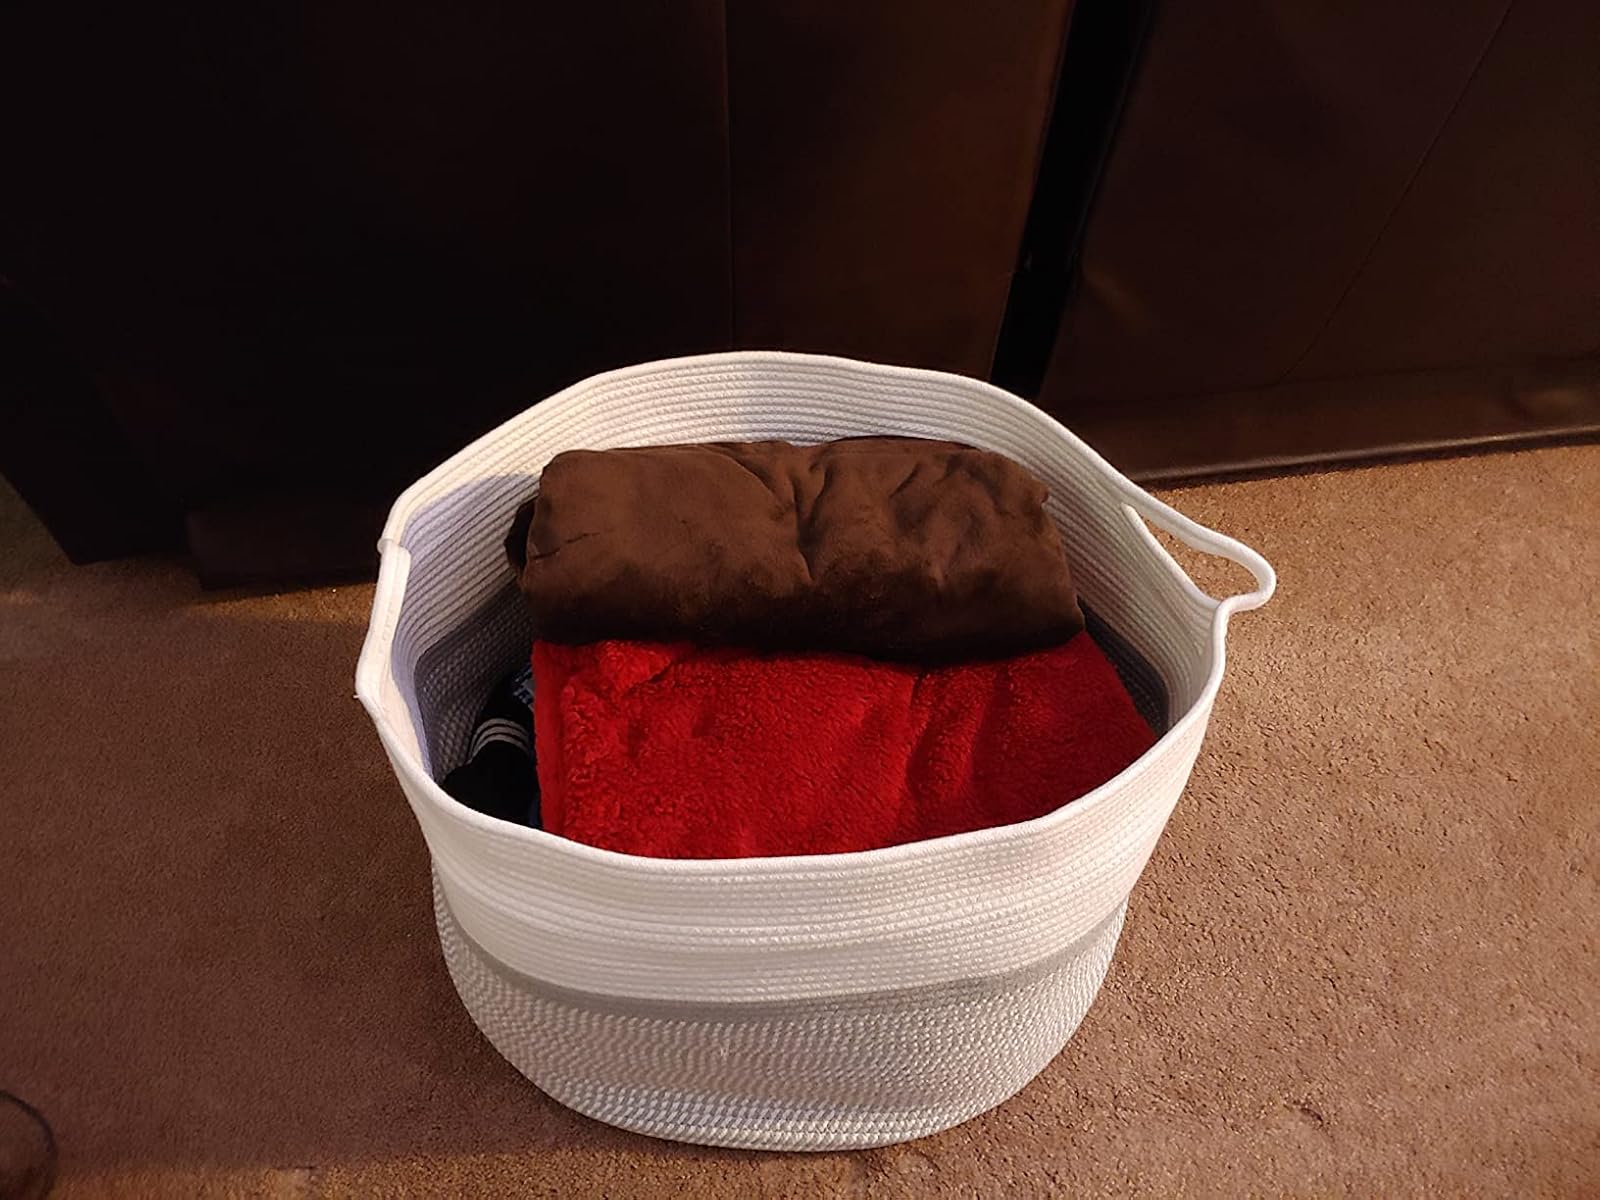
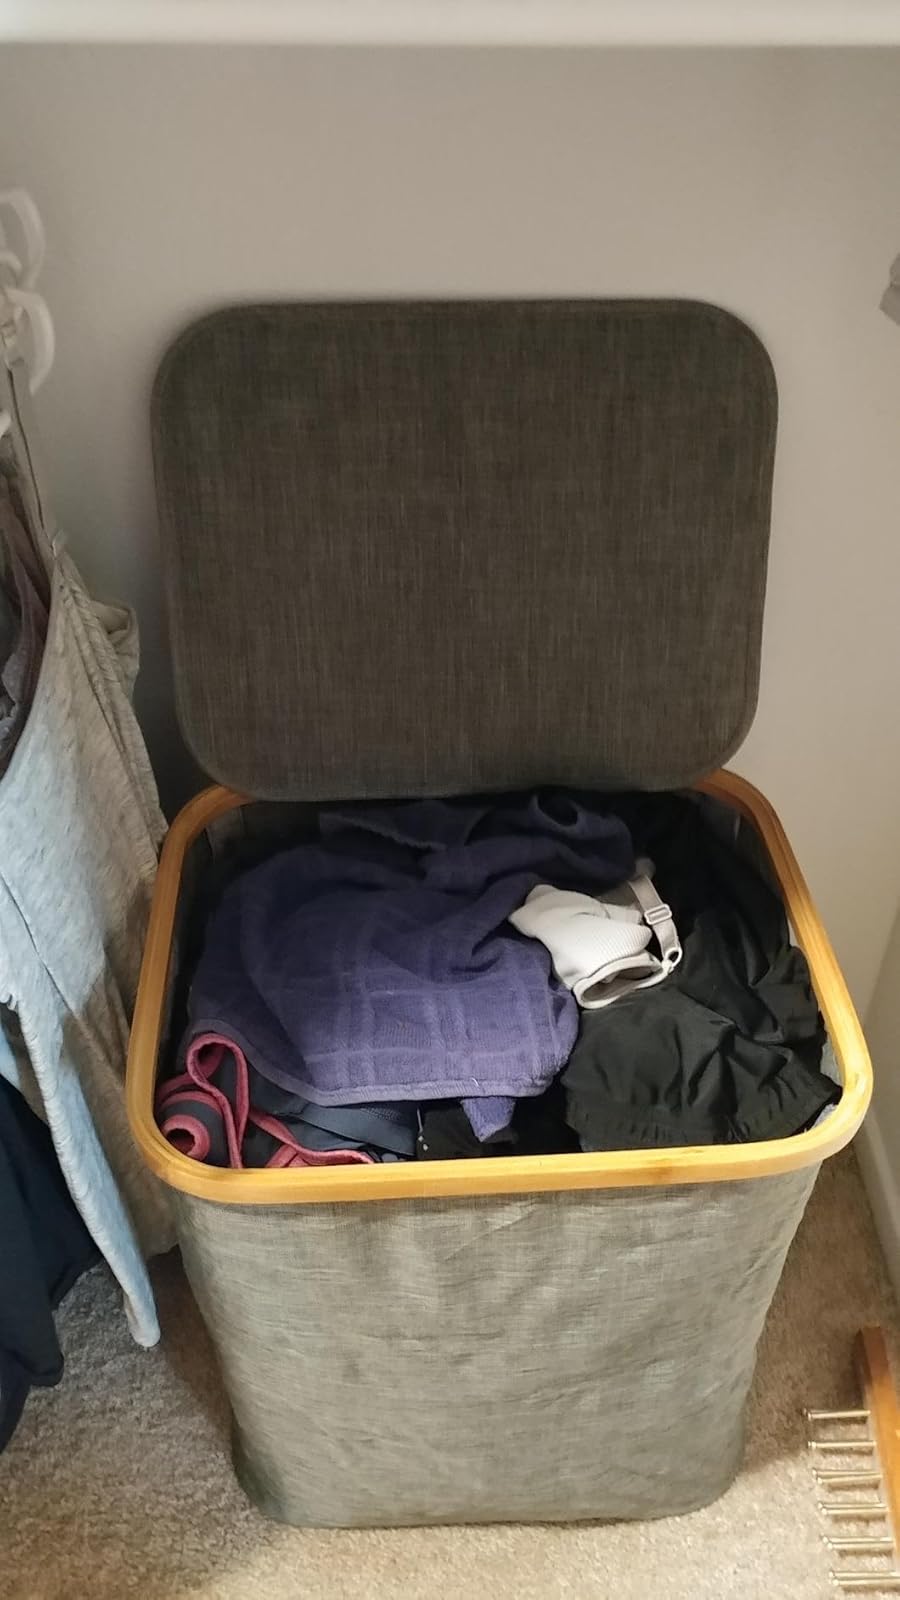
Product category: items_hamper
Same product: no